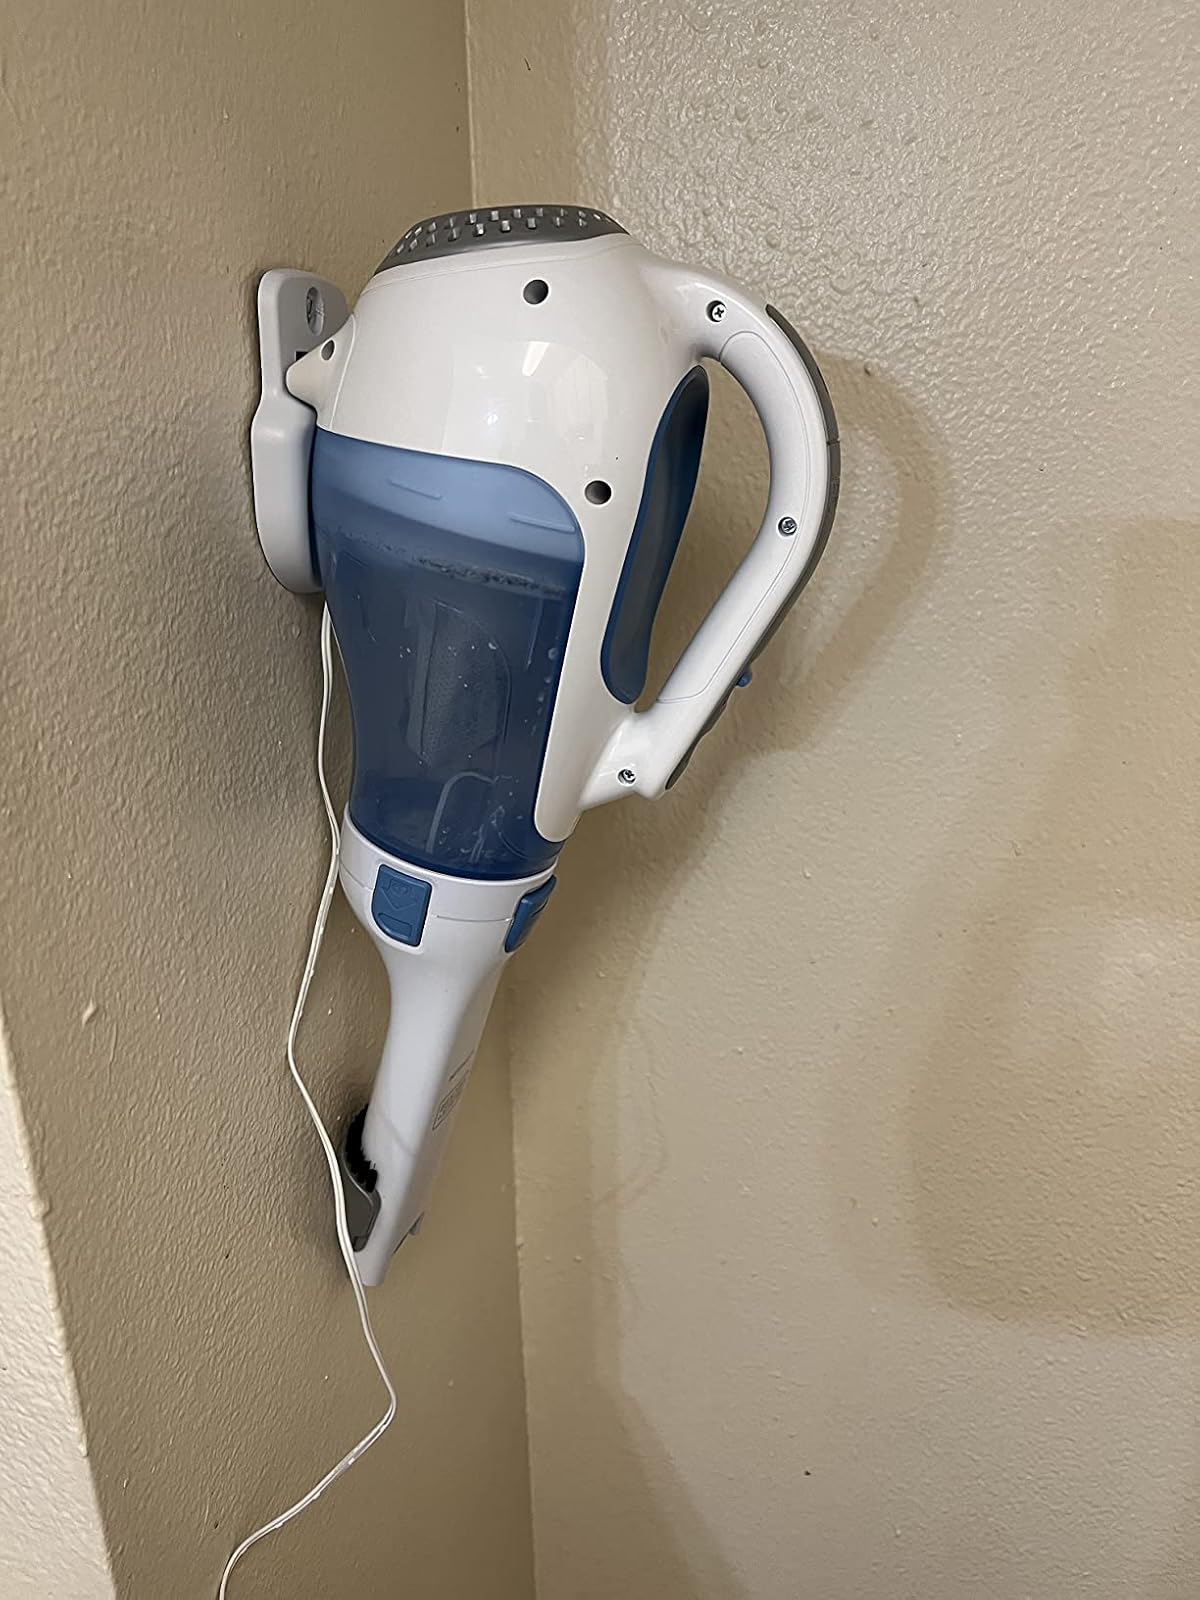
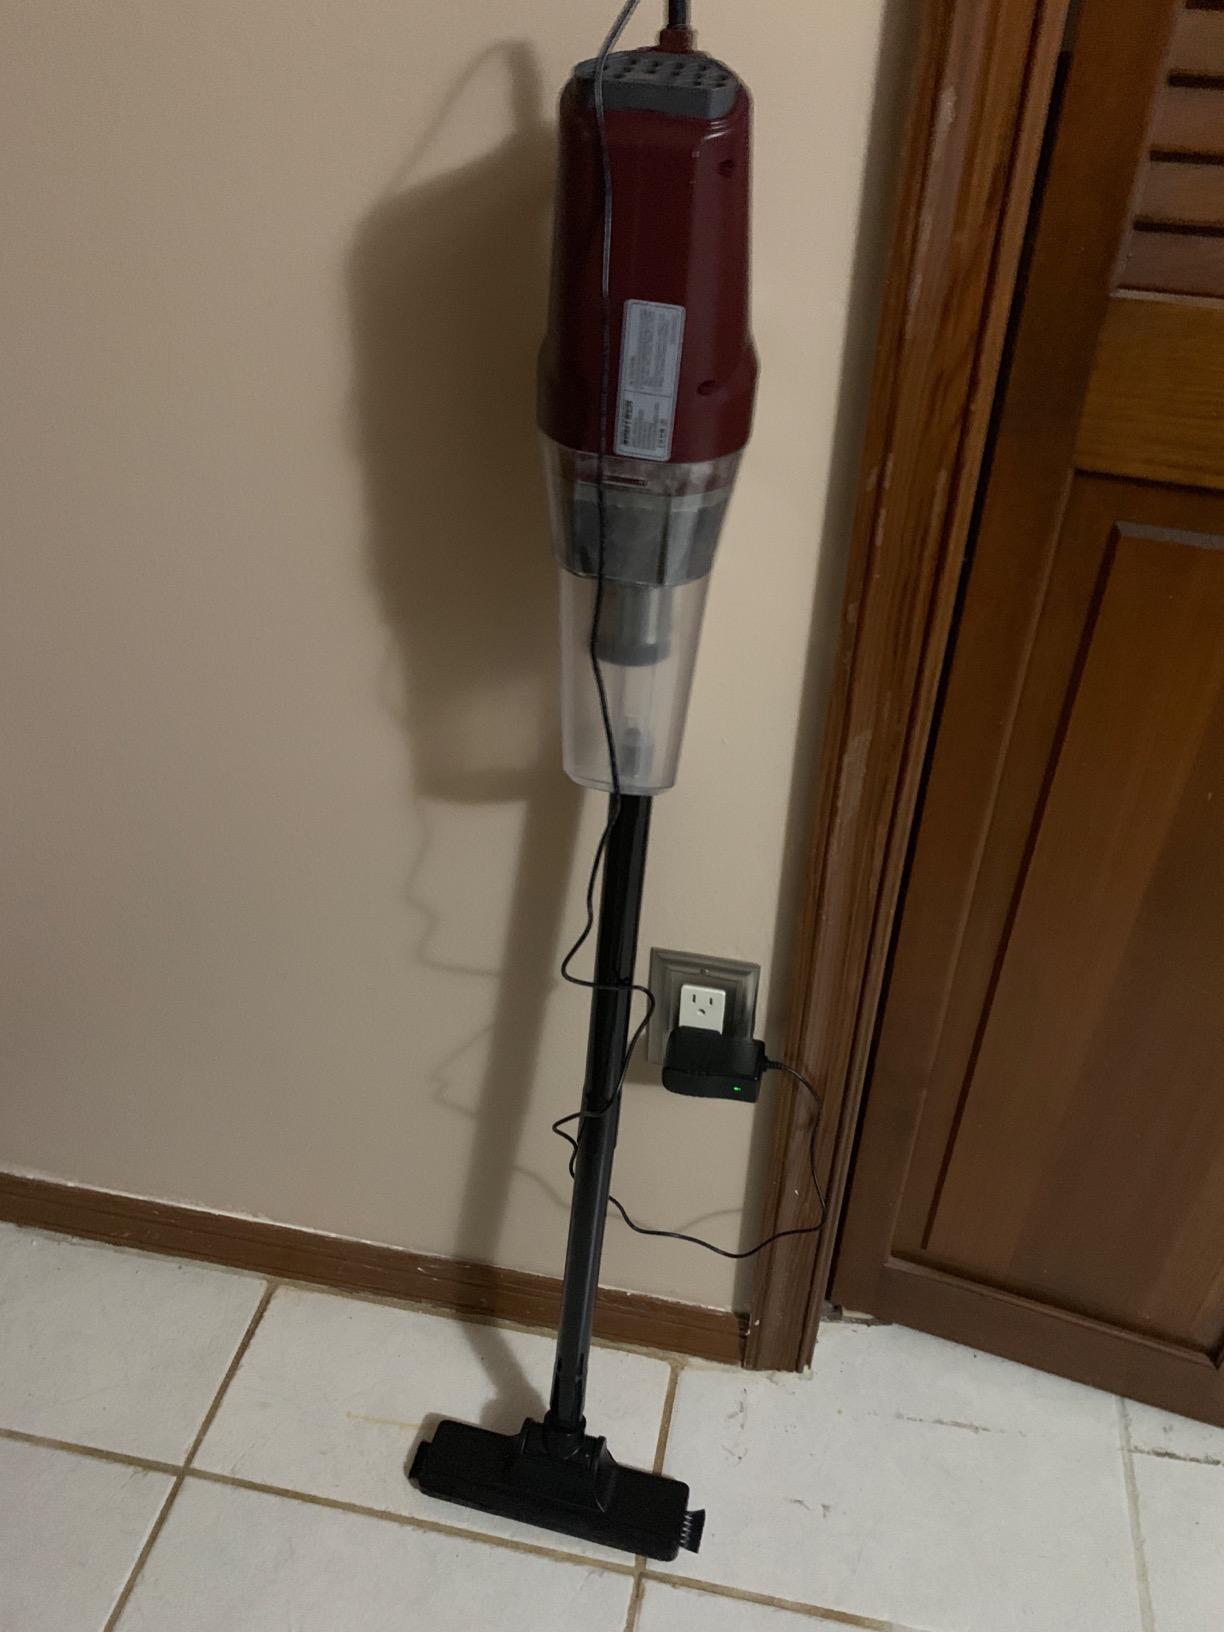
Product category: items_vacuum
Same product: no